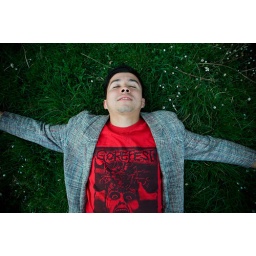
springtime in the castle grass + gorefest teeshirt